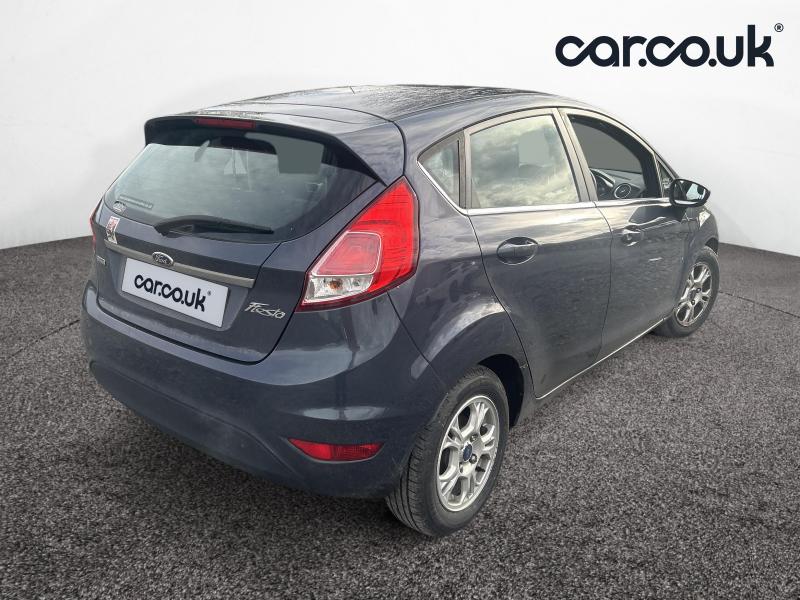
Aucun dommage détecté.
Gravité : aucun